Dewatering

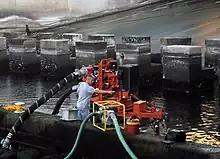
Pumps being used to dewater a spillway at Baldhill Dam

Dewatering is the removal of water from a location. This may be done by wet classification, centrifugation, filtration, or similar solid-liquid separation processes, such as removal of residual liquid from a filter cake by a filter press as part of various industrial processes.